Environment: real
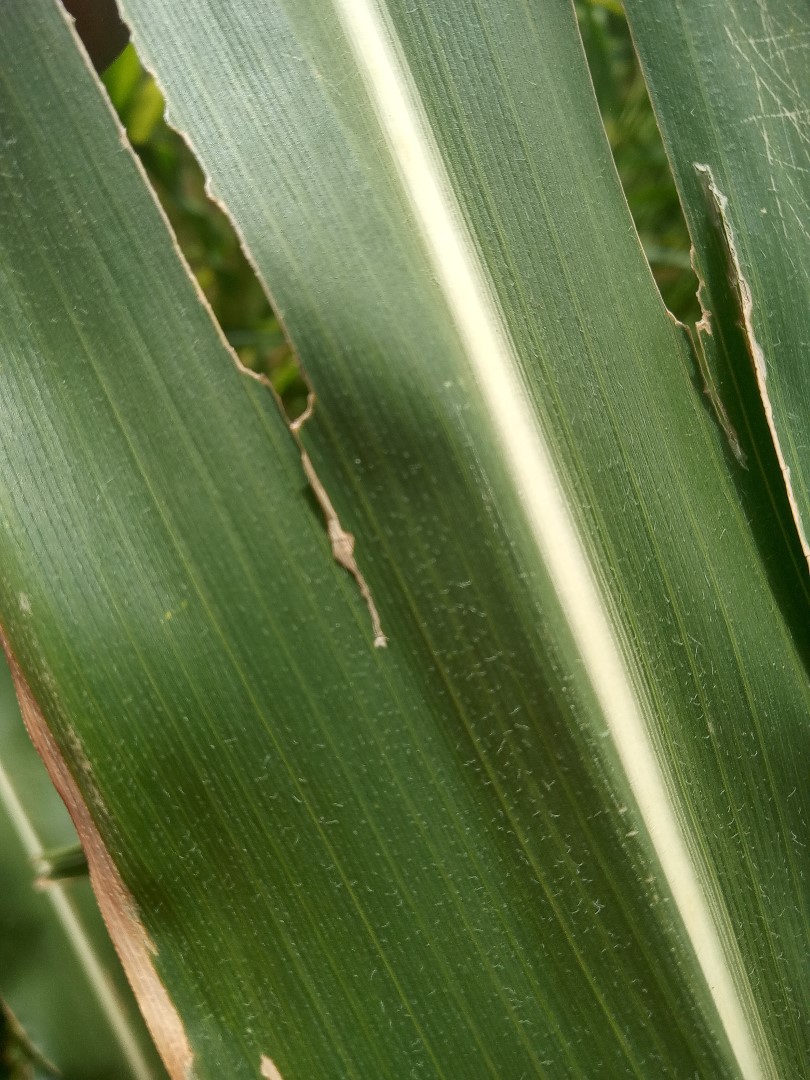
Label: fall_armyworm